Bell

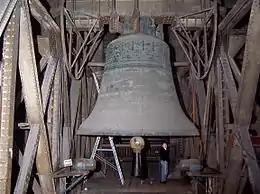
Petersglocke, Cologne Cathedral, with person for scale

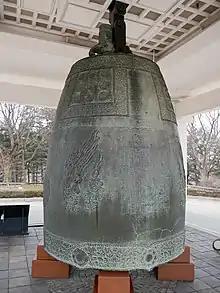
Bell of King Seongdeok, Gyeongju National Museum, South Korea

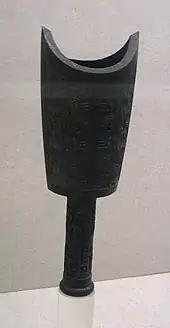
A Warring States-era "zheng" (钲) bell from Baoshan 2 Tomb in Jingmen, Hubei

Some bells are used as musical instruments, such as carillons, (clock) chimes, agogô, or ensembles of bell-players, called bell choirs, using hand-held bells of varying tones. A "ring of bells" is a set of four to twelve or more bells used in change ringing, a particular method of ringing bells in patterns. A peal in changing ringing may have bells playing for several hours, playing 5,000 or more patterns without a break or repetition. They have also been used in many kinds of popular music, such as in AC/DC's "Hells Bells" and Metallica's "For Whom the Bell Tolls".